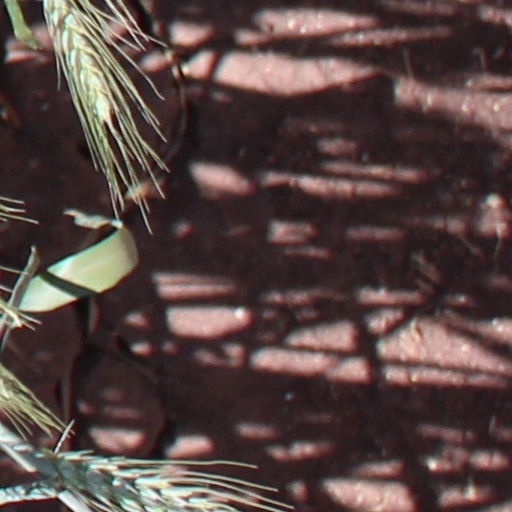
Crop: wheat